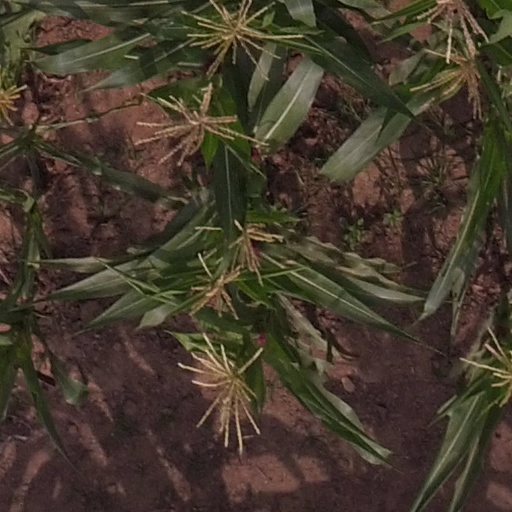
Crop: maize; corn